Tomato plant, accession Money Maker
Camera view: tilt-top (135 deg); turntable rotation: 120 degrees
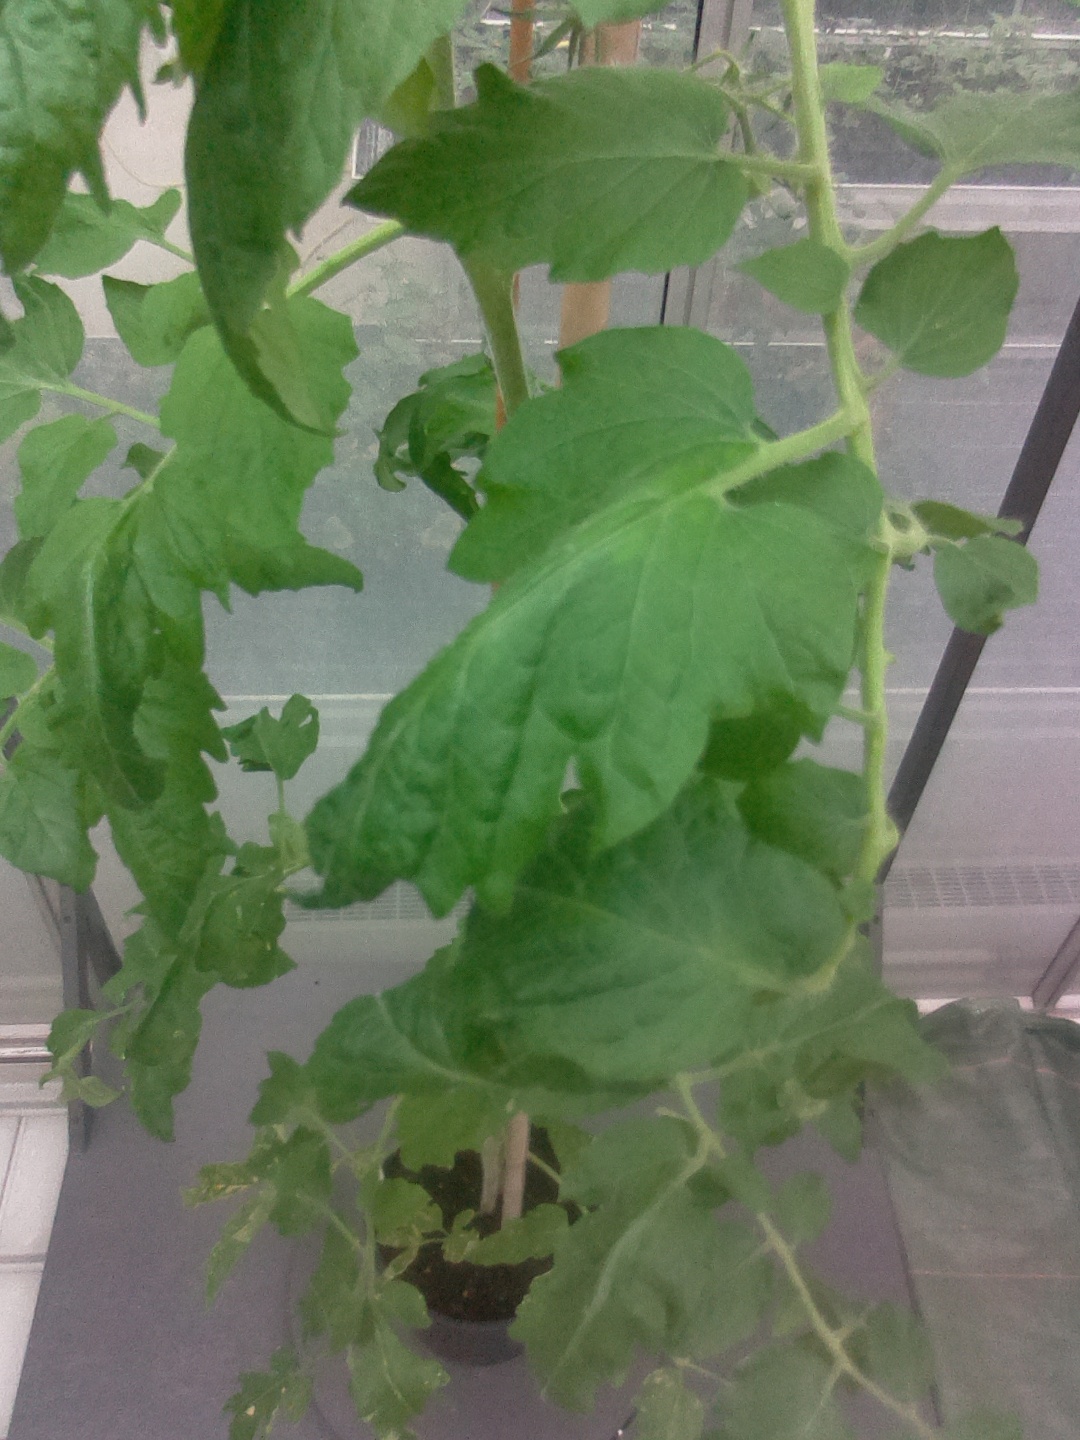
BBCH growth stage 70: Fruits at the main stem or branches visibles